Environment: real
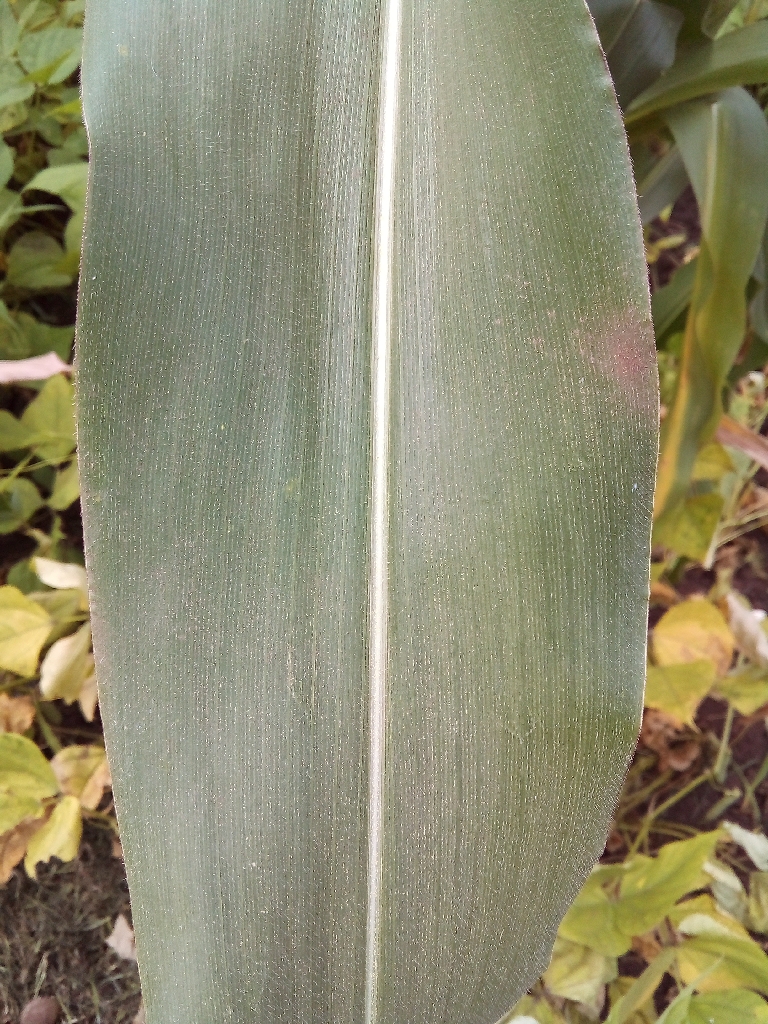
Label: healthy